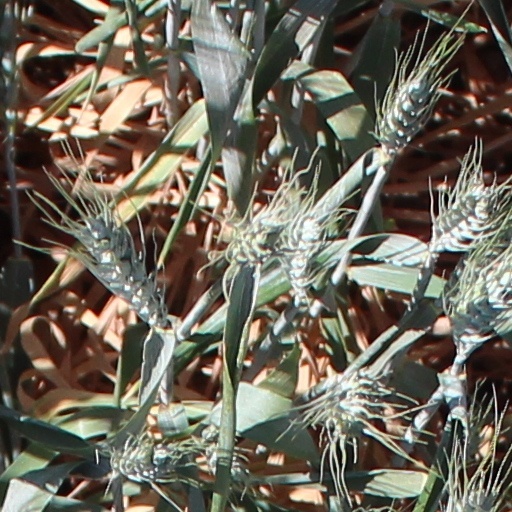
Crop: wheat